Dialkylbiaryl phosphine ligands

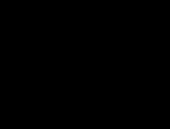

CPhos has been used as a ligand in the Pd-catalyzed synthesis of 3-cyclopentylindole derivatives, dihydrobenzofurans, and trans-bicyclic sulfamides. It has also been used to synthesize palladacycle precatalysts for Negishi coupling of secondary alkylzinc reagents with aryl halides.